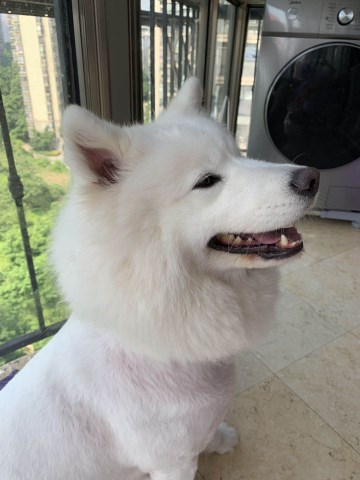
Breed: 2192-n000088-Samoyed